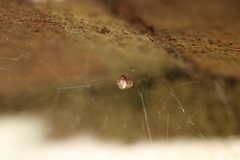
Species: Parasteatoda_tepidariorum